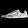
Label: Sneaker